St. Vincent's High and Technical School

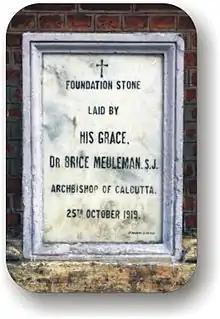
The foundation stone of St. Vincent's School, laid by Dr. Meulman S.J., Archbishop of Calcutta, on 25 October 1919

In 1949 it became a technical school, with a building constructed and equipped for the purpose. The provincial of the Christian Brothers in Australia sent a Br Raphael Maher, who was a qualified technical instructor. He returned to Australia in early 1955, and was replaced by Br. C.J. Harrison, Br. R.C. Whiting and Br. R.A. Parton, also from Australia.